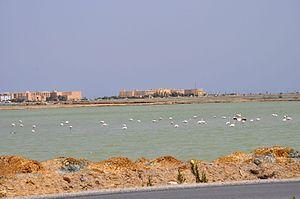
vue sur la route ourdanine
Les sites Ramsar en Tunisie sont au nombre de 41 en 2017. La Tunisie adhère à la Convention de Ramsar depuis 1980 et compte de nombreuses zones humides d'importance internationale comme le Chott el-Jérid et le lac Ichkeul.